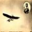
Label: airplane